2015 Bank of America 500

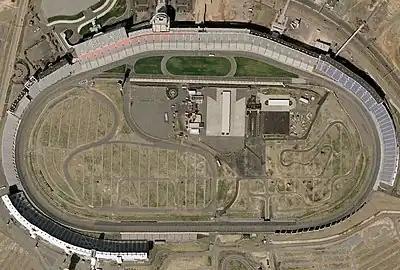
An aerial view of Charlotte Motor Speedway

The race was held at Charlotte Motor Speedway, a motorsports complex located in Concord, North Carolina, United States. The complex features a quad-oval track that hosts NASCAR racing including the prestigious Coca-Cola 600 on Memorial Day weekend, the Sprint All-Star Race, and the Bank of America 500. The speedway was built in 1959 by Bruton Smith and is considered the home track for NASCAR with many race teams located in the Charlotte area. The track is owned and operated by Speedway Motorsports, Inc. (SMI) with Marcus G. Smith (son of Bruton Smith) as track president.